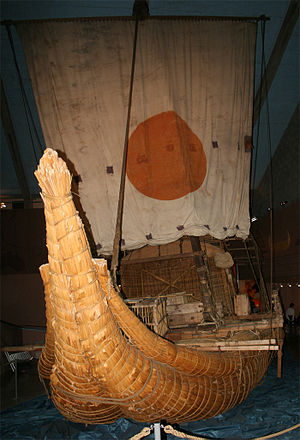
Ra-ekspeditionerne
Ra II
Ra-ekspeditionerne var to ekspeditioner foretaget 1969-70 af Thor Heyerdahl. Ekspeditionerne havde til formål at vise at en egyptisk/fønikisk båd af papyrus kunne have nået til Amerika.